Love the Way You Lie

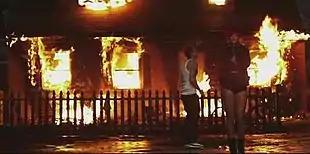
Rihanna and Eminem are standing in front of a burning house in a dark setting.

The music video for "Love the Way You Lie" was Eminem's third to be directed by filmmaker Joseph Kahn. Despite having planned to shoot a feature film and stop directing pop videos, Kahn chose to work on "Love the Way You Lie" because, according to him, the song discusses an important topic. This was an opportunity for him to direct a video for Eminem without the comedic themes of their previous collaborations. For the video, Kahn considered "The Lord of the Rings" actor Dominic Monaghan as a co-star for his versatility, which he thought would help him play an antagonist. Kahn cast the Hollywood actress Megan Fox, which he had presumed would be almost impossible because of her popularity with directors. Fox, a fan of Eminem, accepted the role without hesitation.